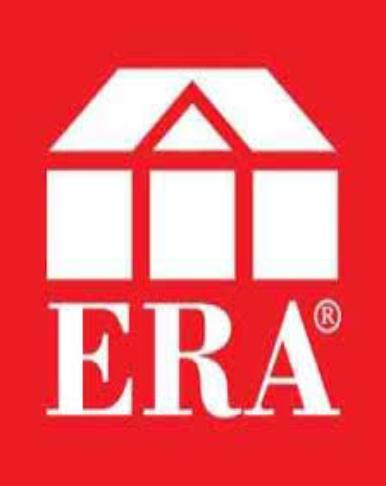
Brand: Era
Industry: Clothes